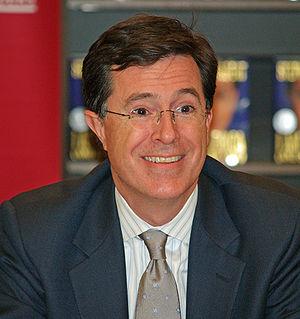
Le discours de Stephen Colbert au dîner des correspondants de la Maison-Blanche est un événement qui se déroule le 29 avril 2006. Après le dîner organisé par l'association des correspondants de la Maison-Blanche, qui se tient à l'hôtel Hilton de Washington, D.C., l'humoriste américain Stephen Colbert fait un numéro de stand-up de plus de vingt minutes, diffusé en direct sur les réseaux câblés C-SPAN et MSNBC. Tradition perpétuée depuis 1924, le dîner est l'occasion pour les présidents en exercice de faire de l'autodérision à la fin du dîner, suivis ou précédés par un comique ou un animateur de télévision.